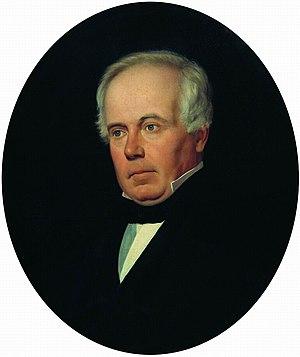
Fiodor Ivanovitch Iordan, né en 1800 et mort en 1883, est un graveur russe, « un des meilleurs » selon l'Encyclopédie Brockhaus et Efron.